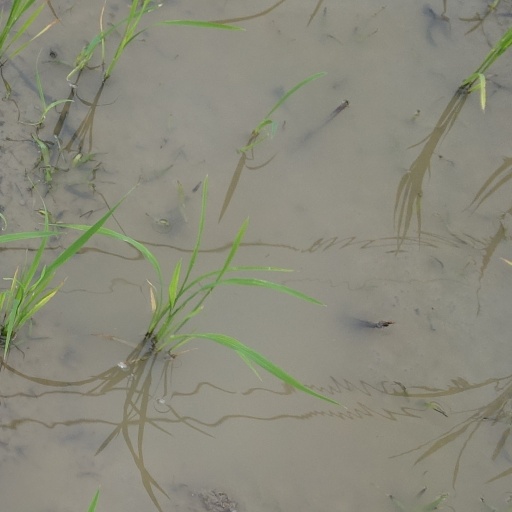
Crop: rice